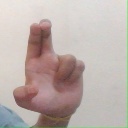
अक्षर: आ